Heamoor

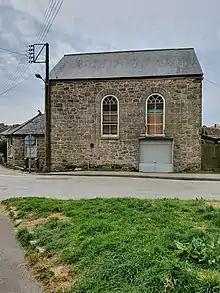
Polmennor Bible Christian Chapel (1866)

The first mention of the village is in 1274 as "La Hae/'Leye", followed by "Hay Moor" in 1663 and "Hae/Anhea" in 1869.